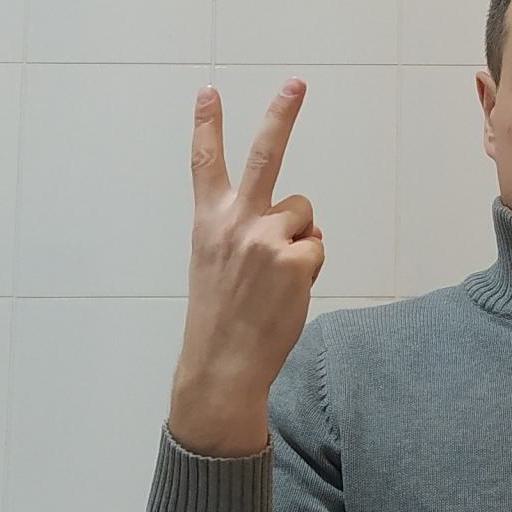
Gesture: peace_inverted